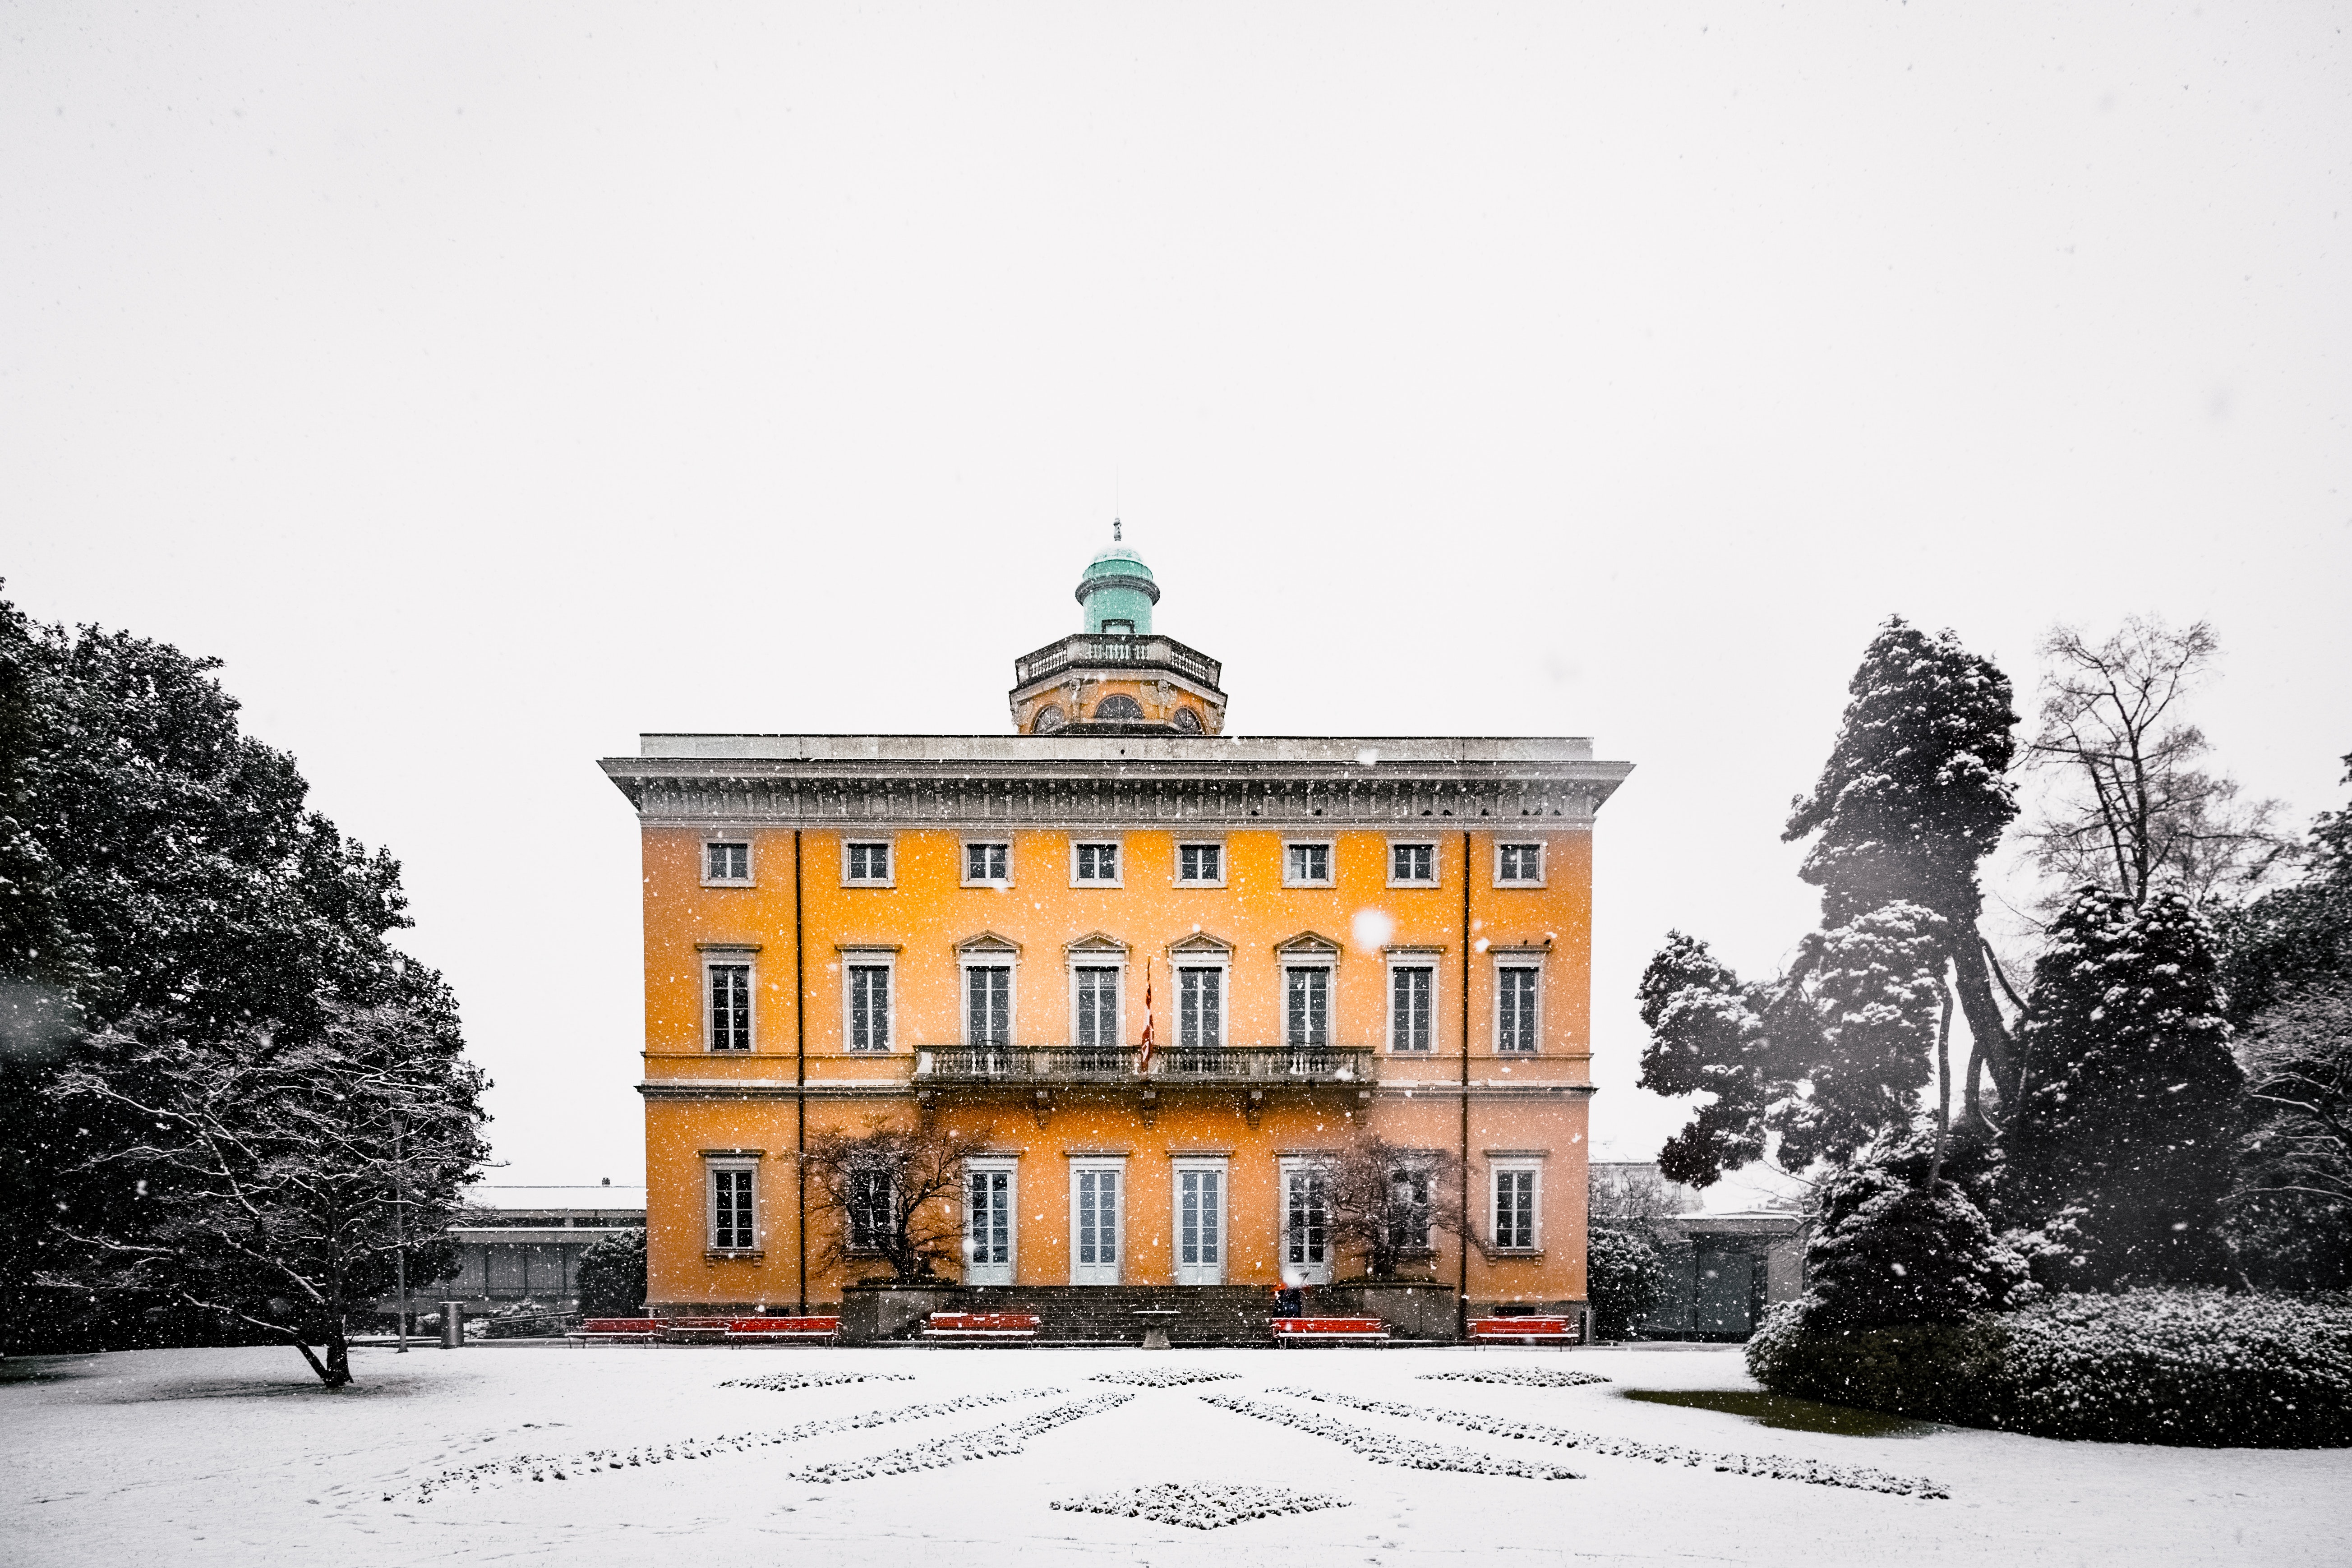
snow, winter, landmark, building, architecture, freezing, tree, sky, house, mansion, estate, home, facade, chateau, palace, winter storm, plant, city, historic house, manor house